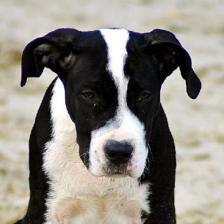
Label: animals